Bored of the Rings

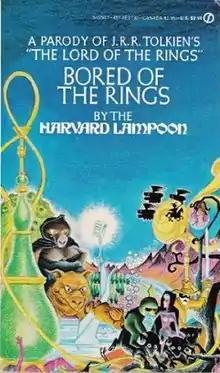
First edition

Bored of the Rings is a 1969 parody of J. R. R. Tolkien's "The Lord of the Rings". This short novel was written by Henry Beard and Douglas Kenney, who later founded "National Lampoon". It was published in 1969 by Signet for "The Harvard Lampoon", and, unusually for a parody, has remained in print for over 50 years. It has been translated into at least twelve languages.